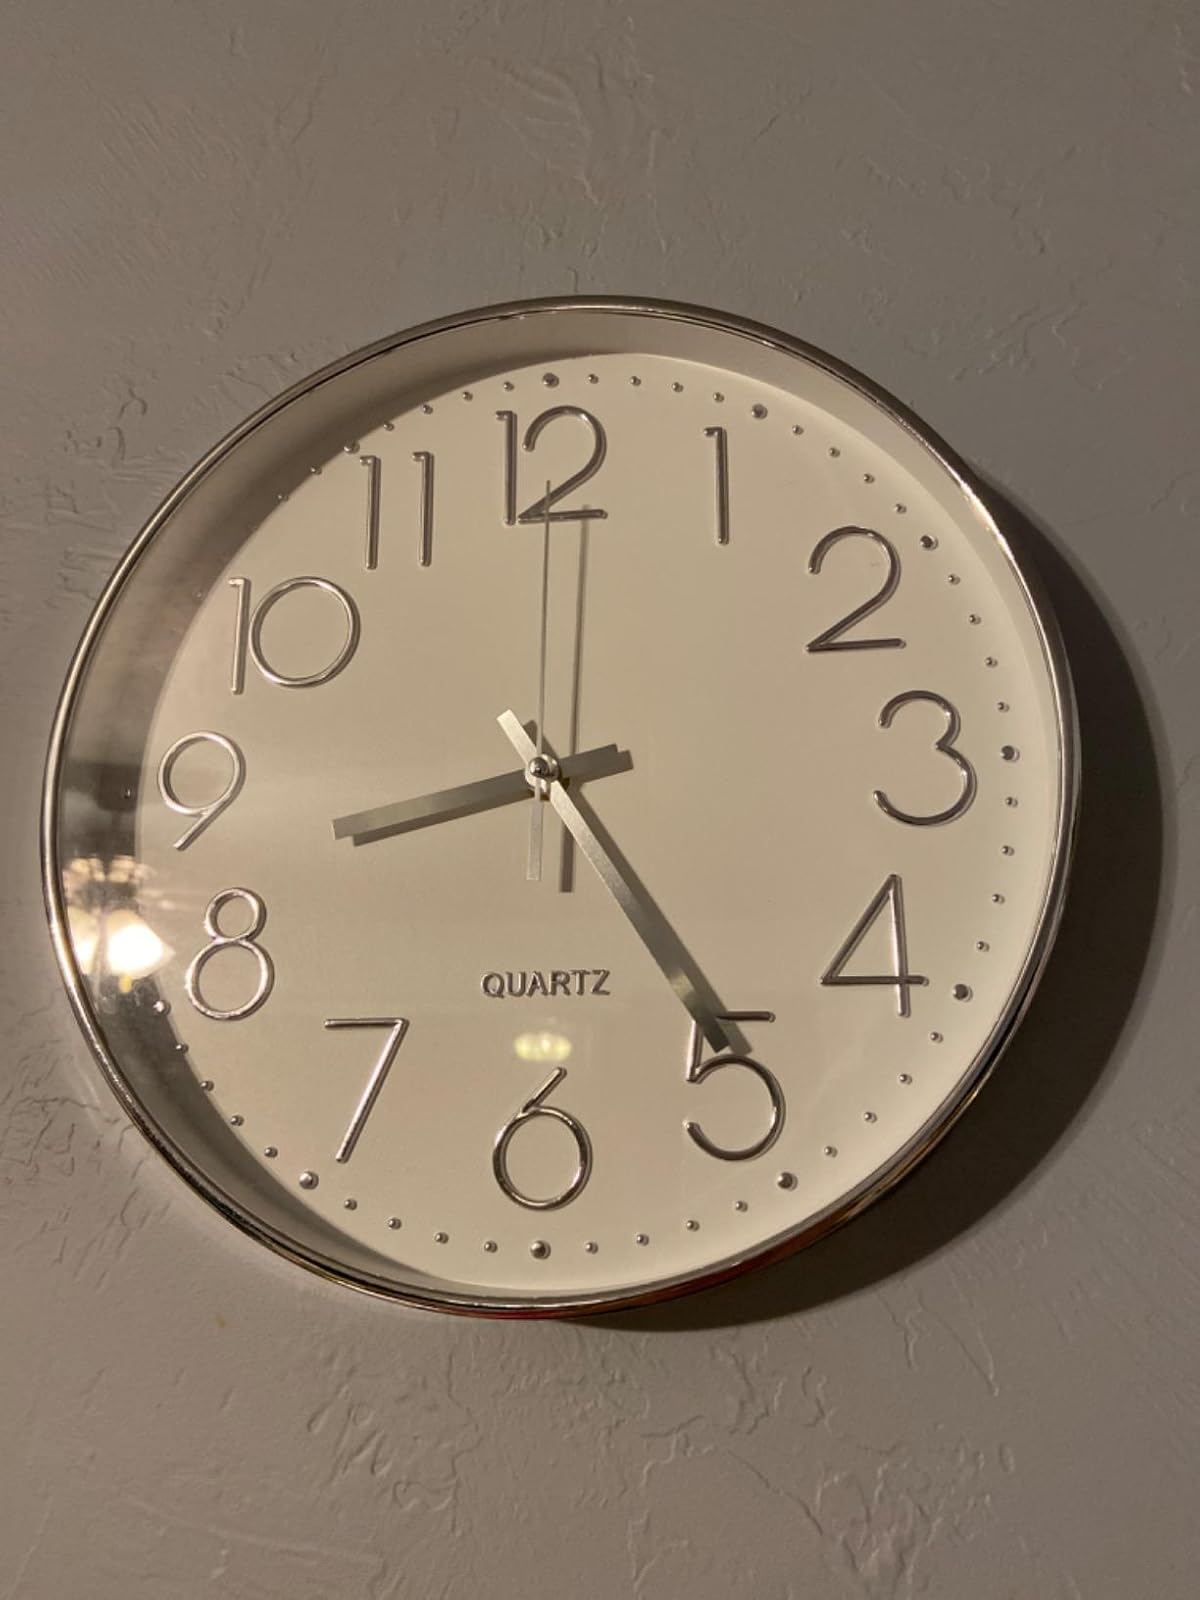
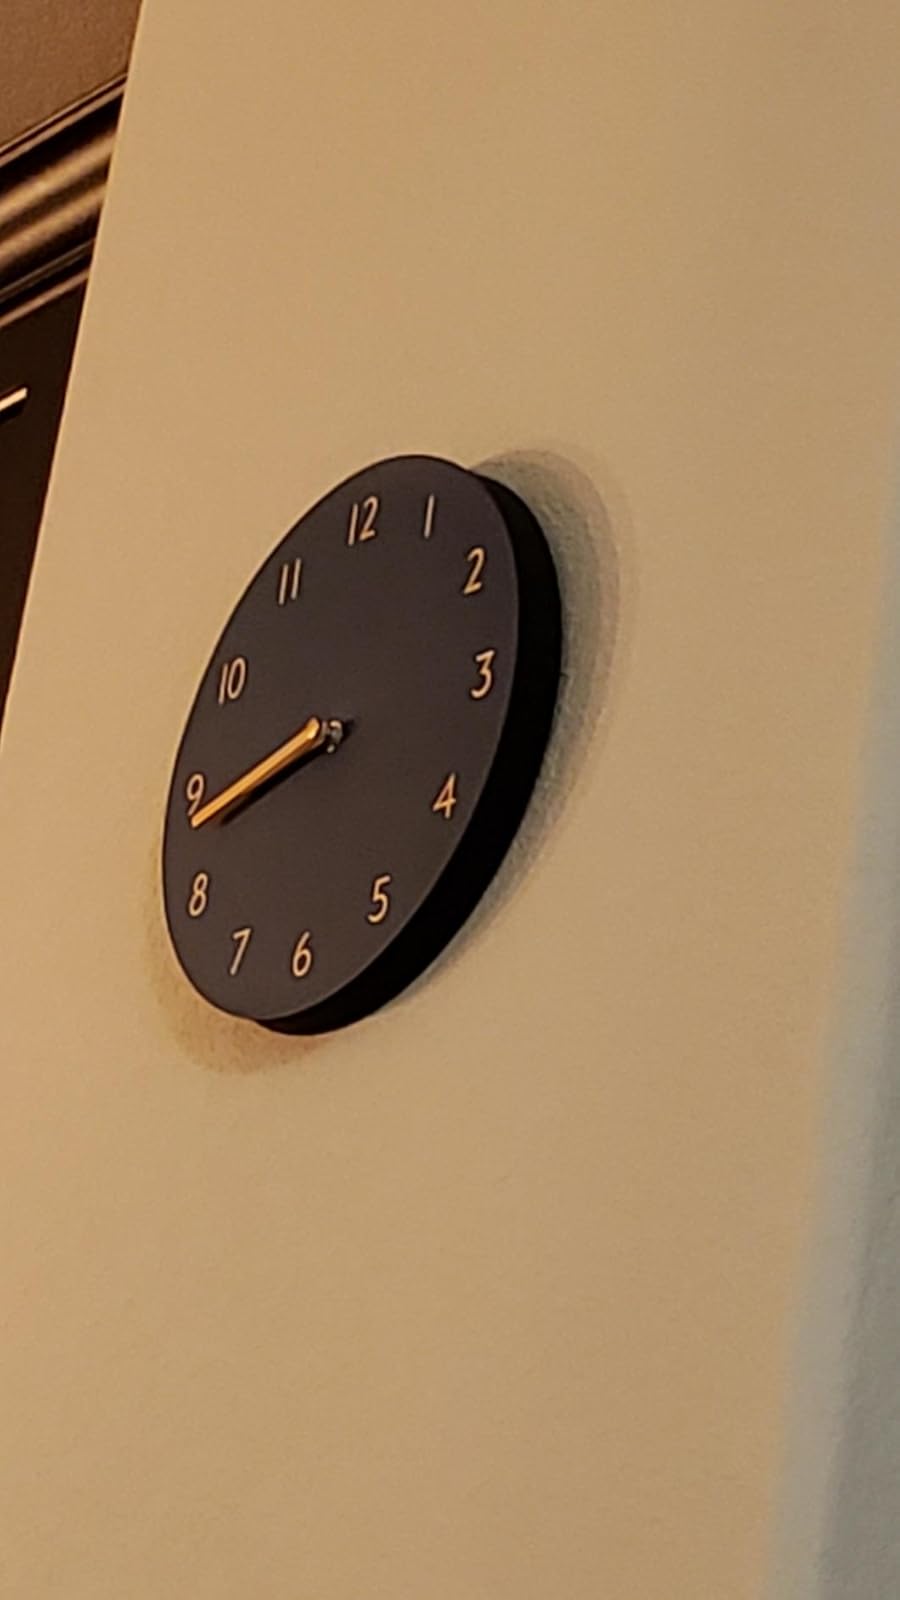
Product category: clock
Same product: no